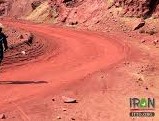
Soil type: Red soil